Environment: real
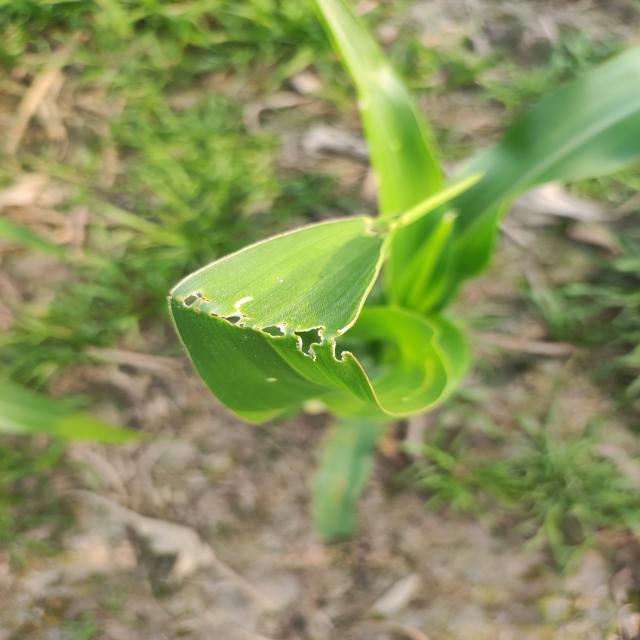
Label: fall_armyworm